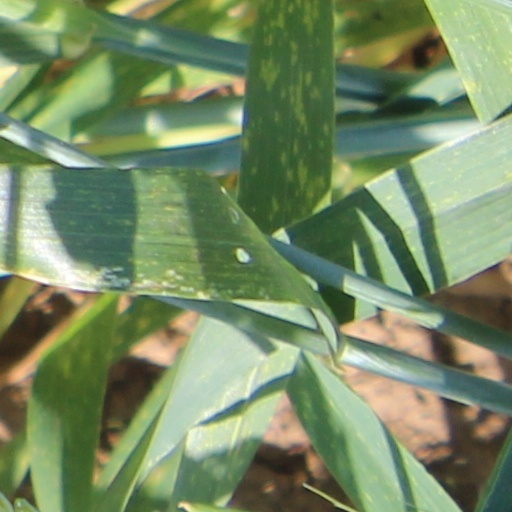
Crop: wheat